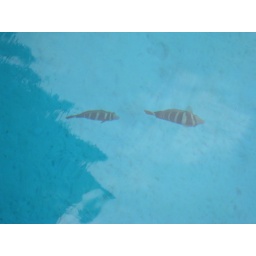
These are the fish that swim around our house in Bora Bora...